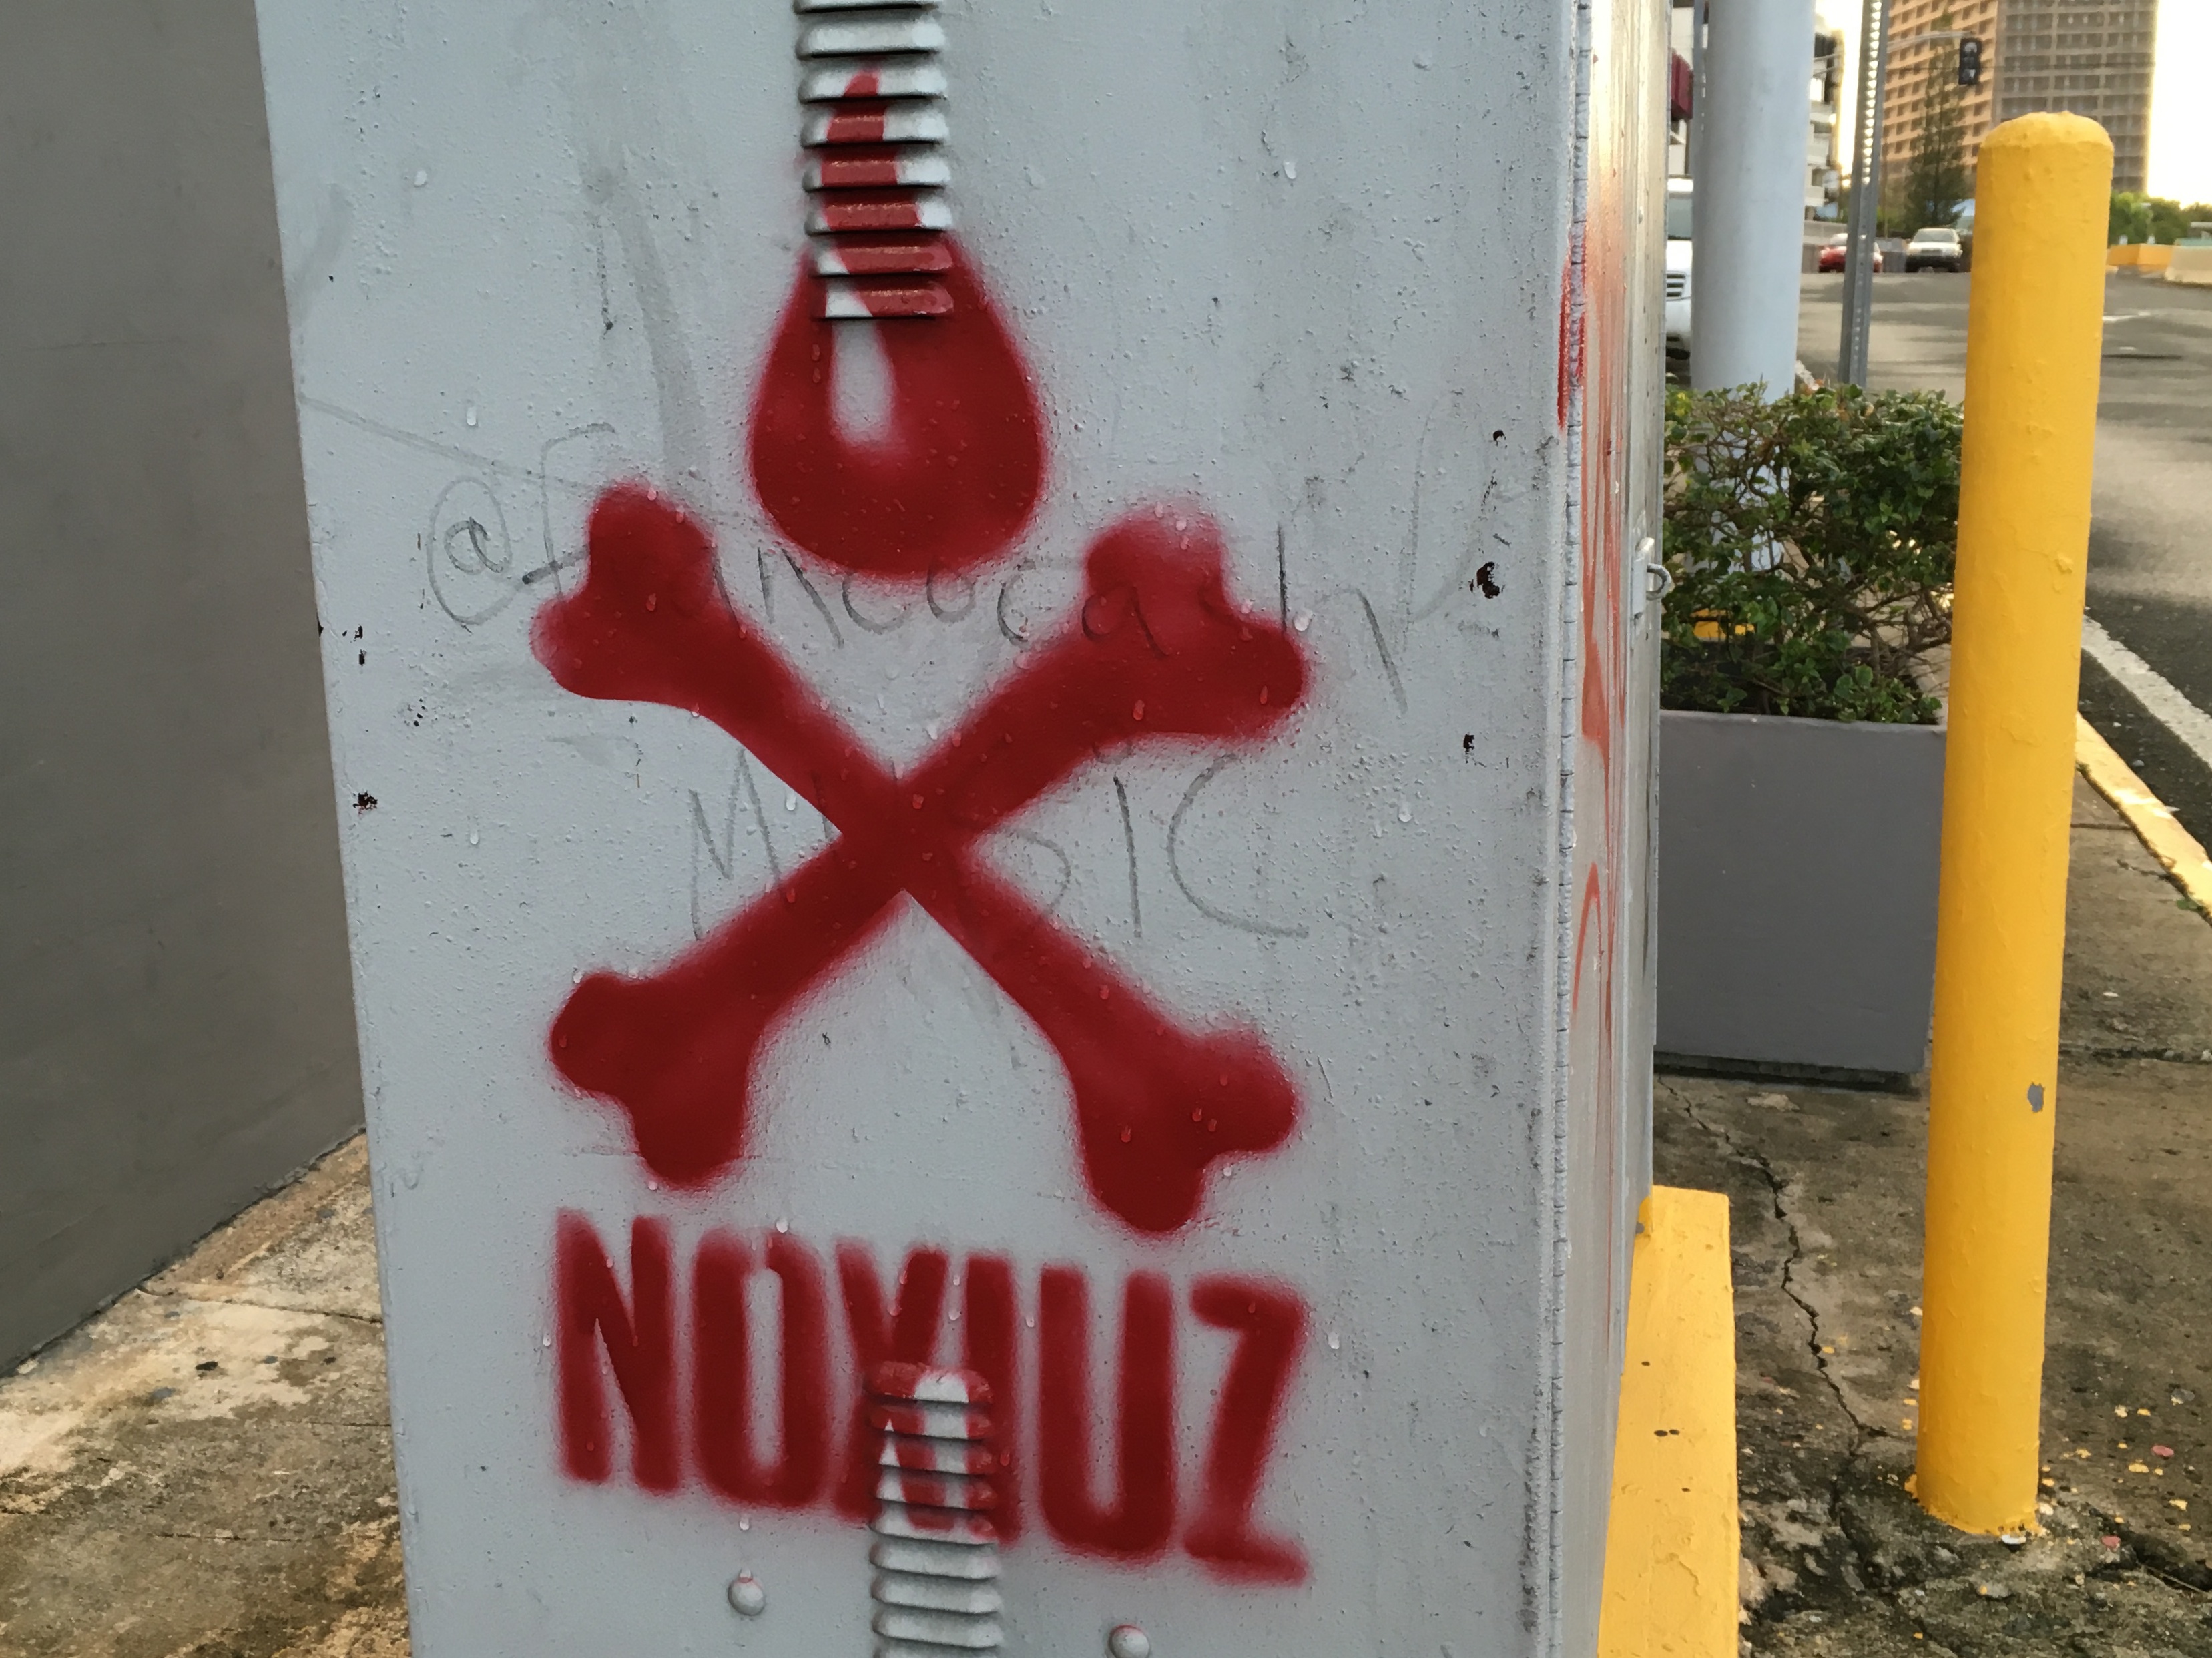
number, sign, red, signage, art